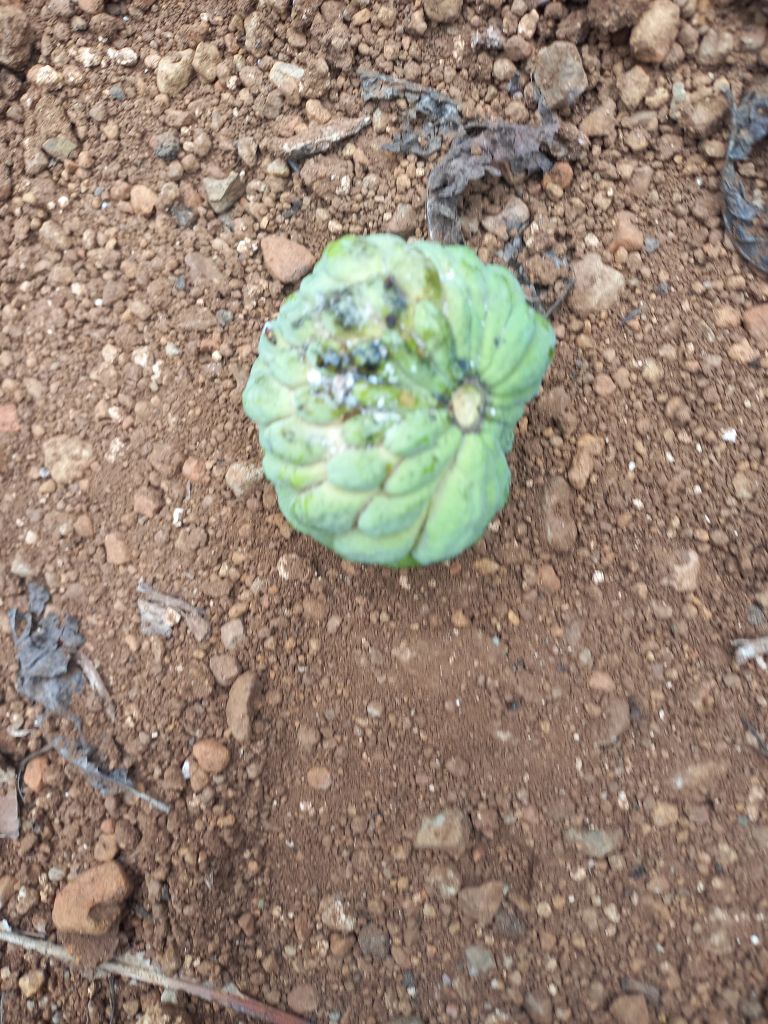
Disease label: Leaf spot on fruit